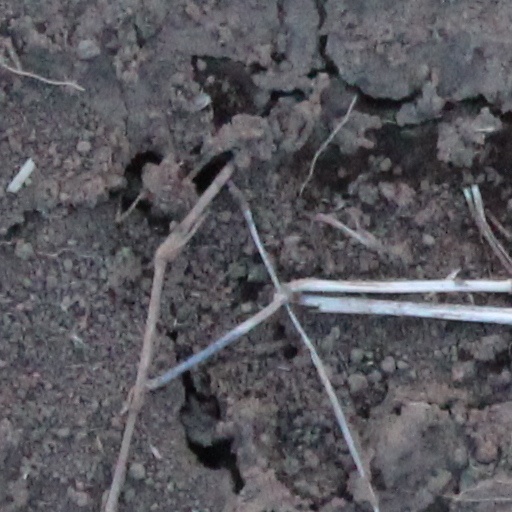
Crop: wheat